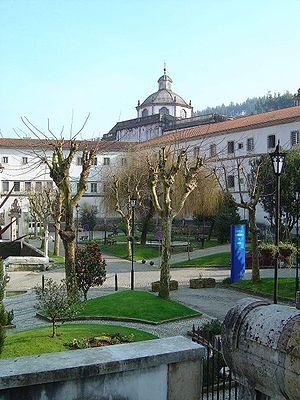
Cet article recense les monuments nationaux du district de Coimbra, au Portugal.